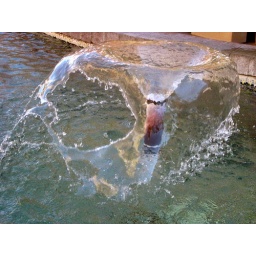
The strong wind shatters a smooth shimmering wall of water in the Encantada Plaza Fountain PoolIMG_7347